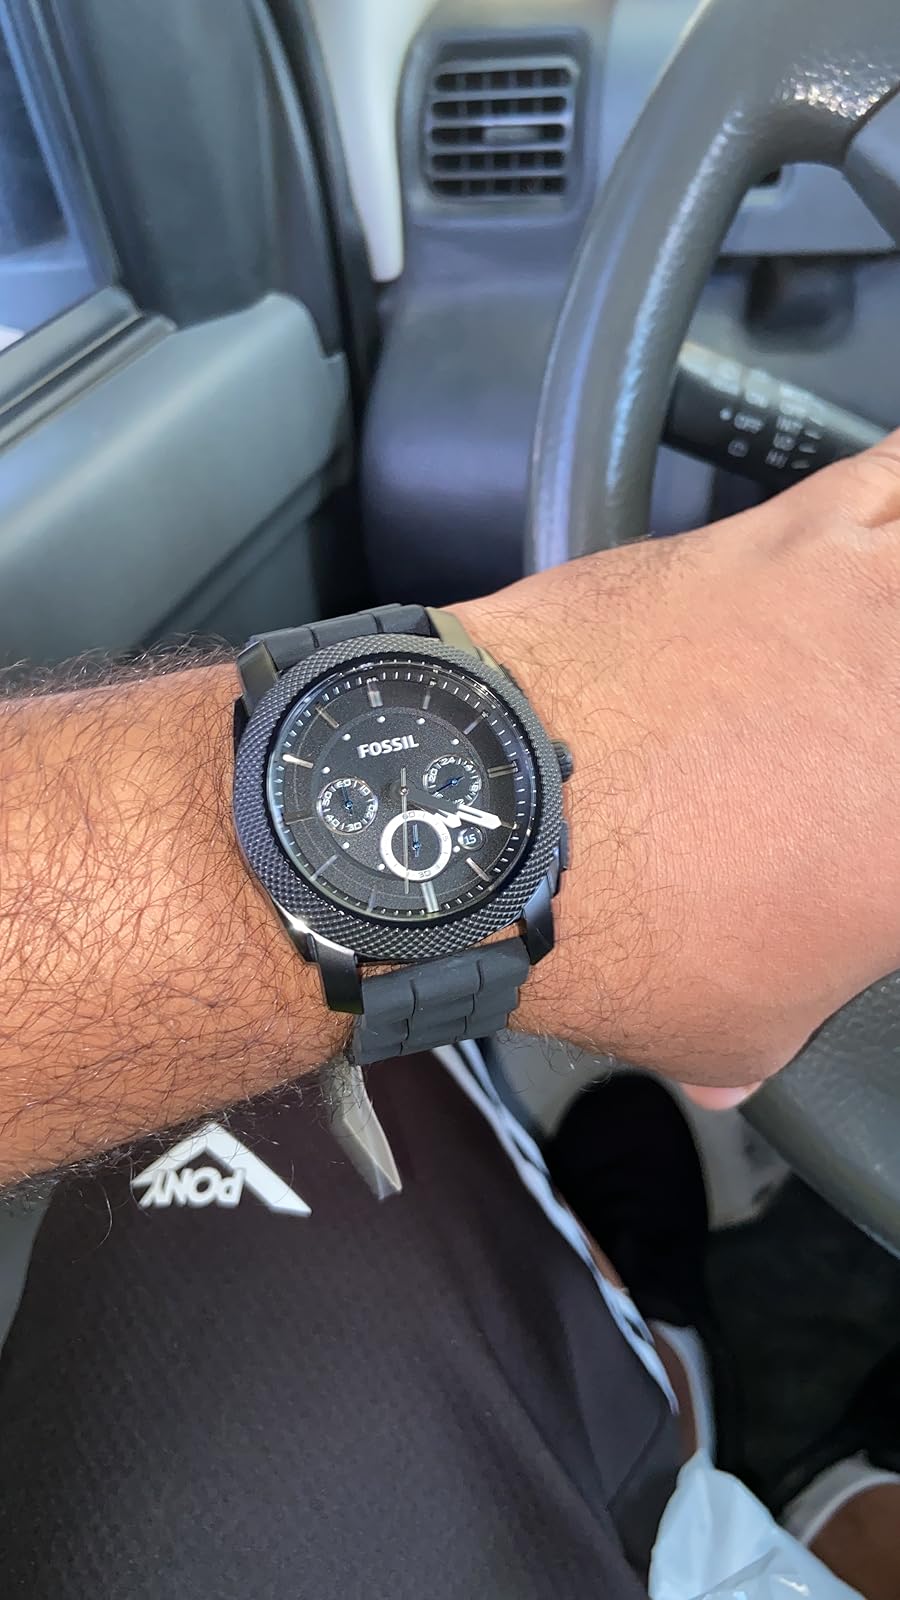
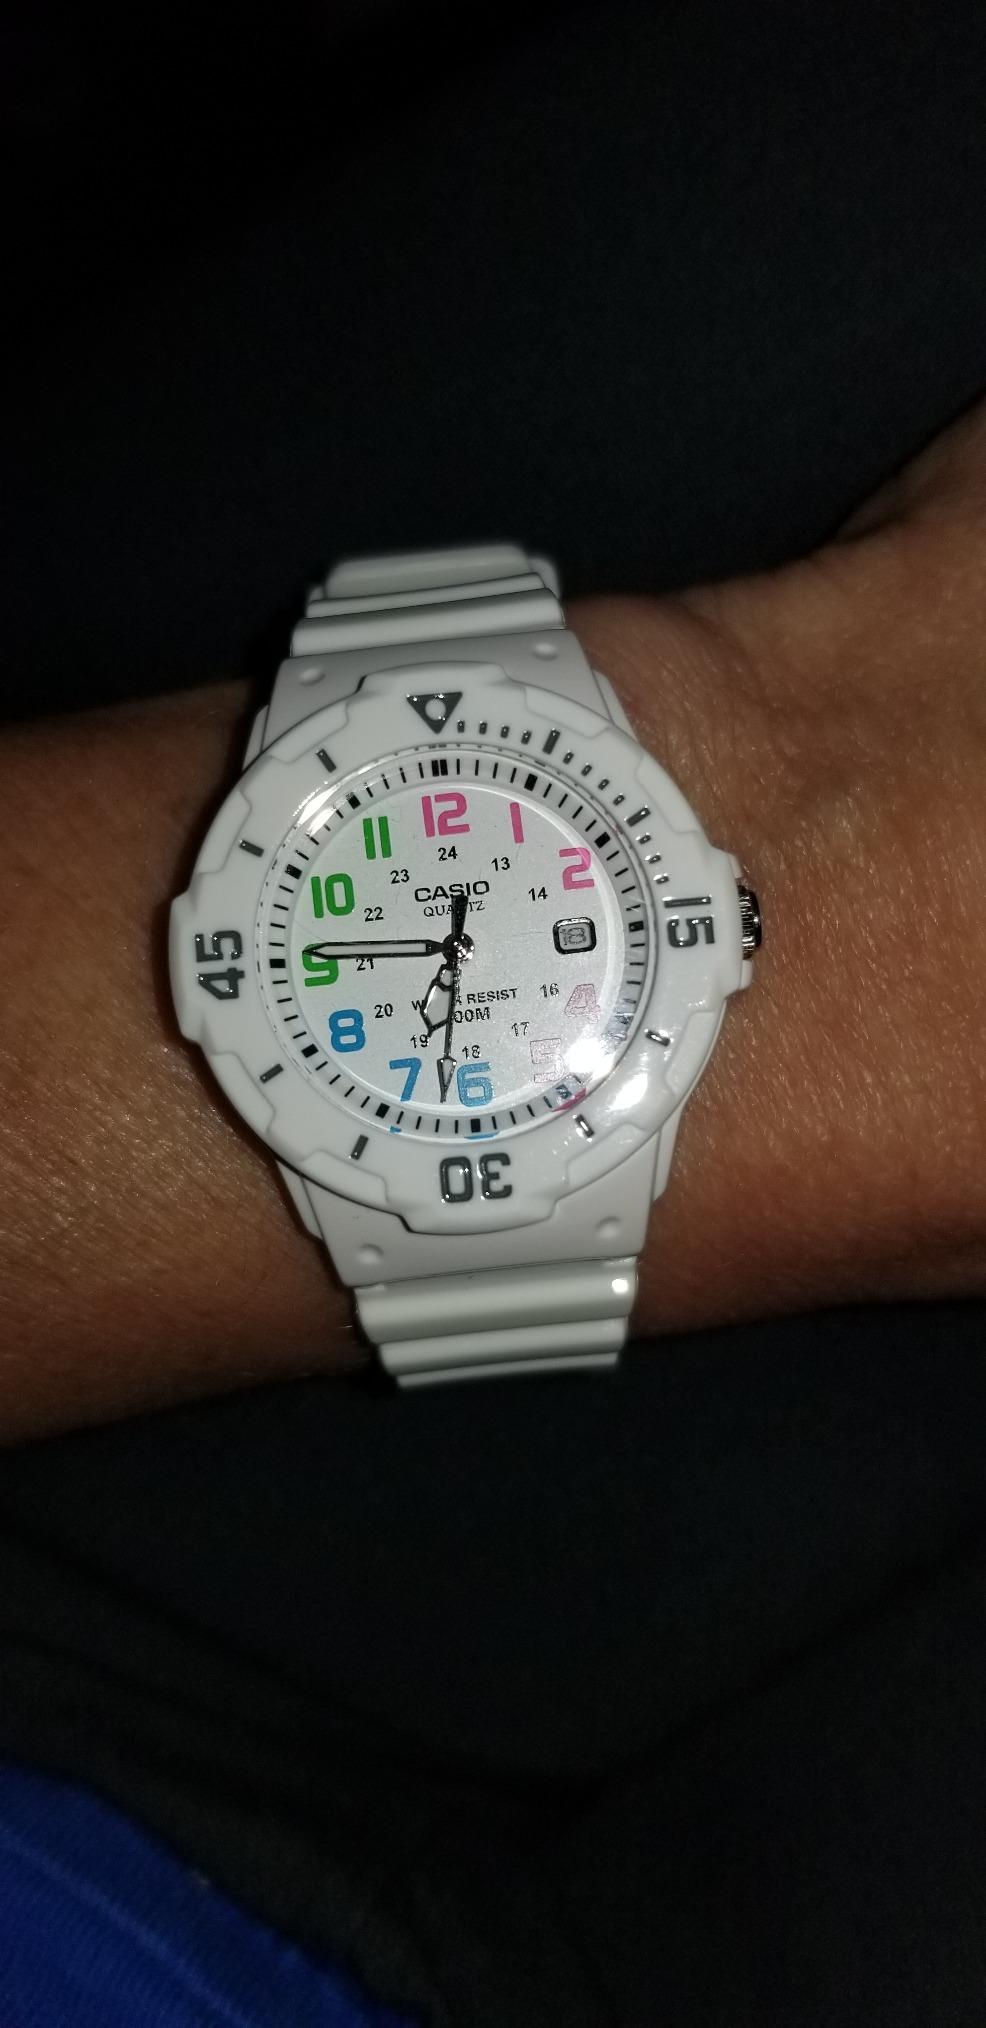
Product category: accessories_watch
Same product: no